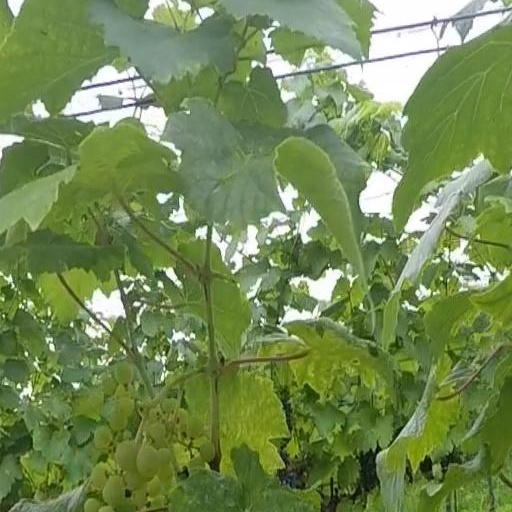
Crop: grape